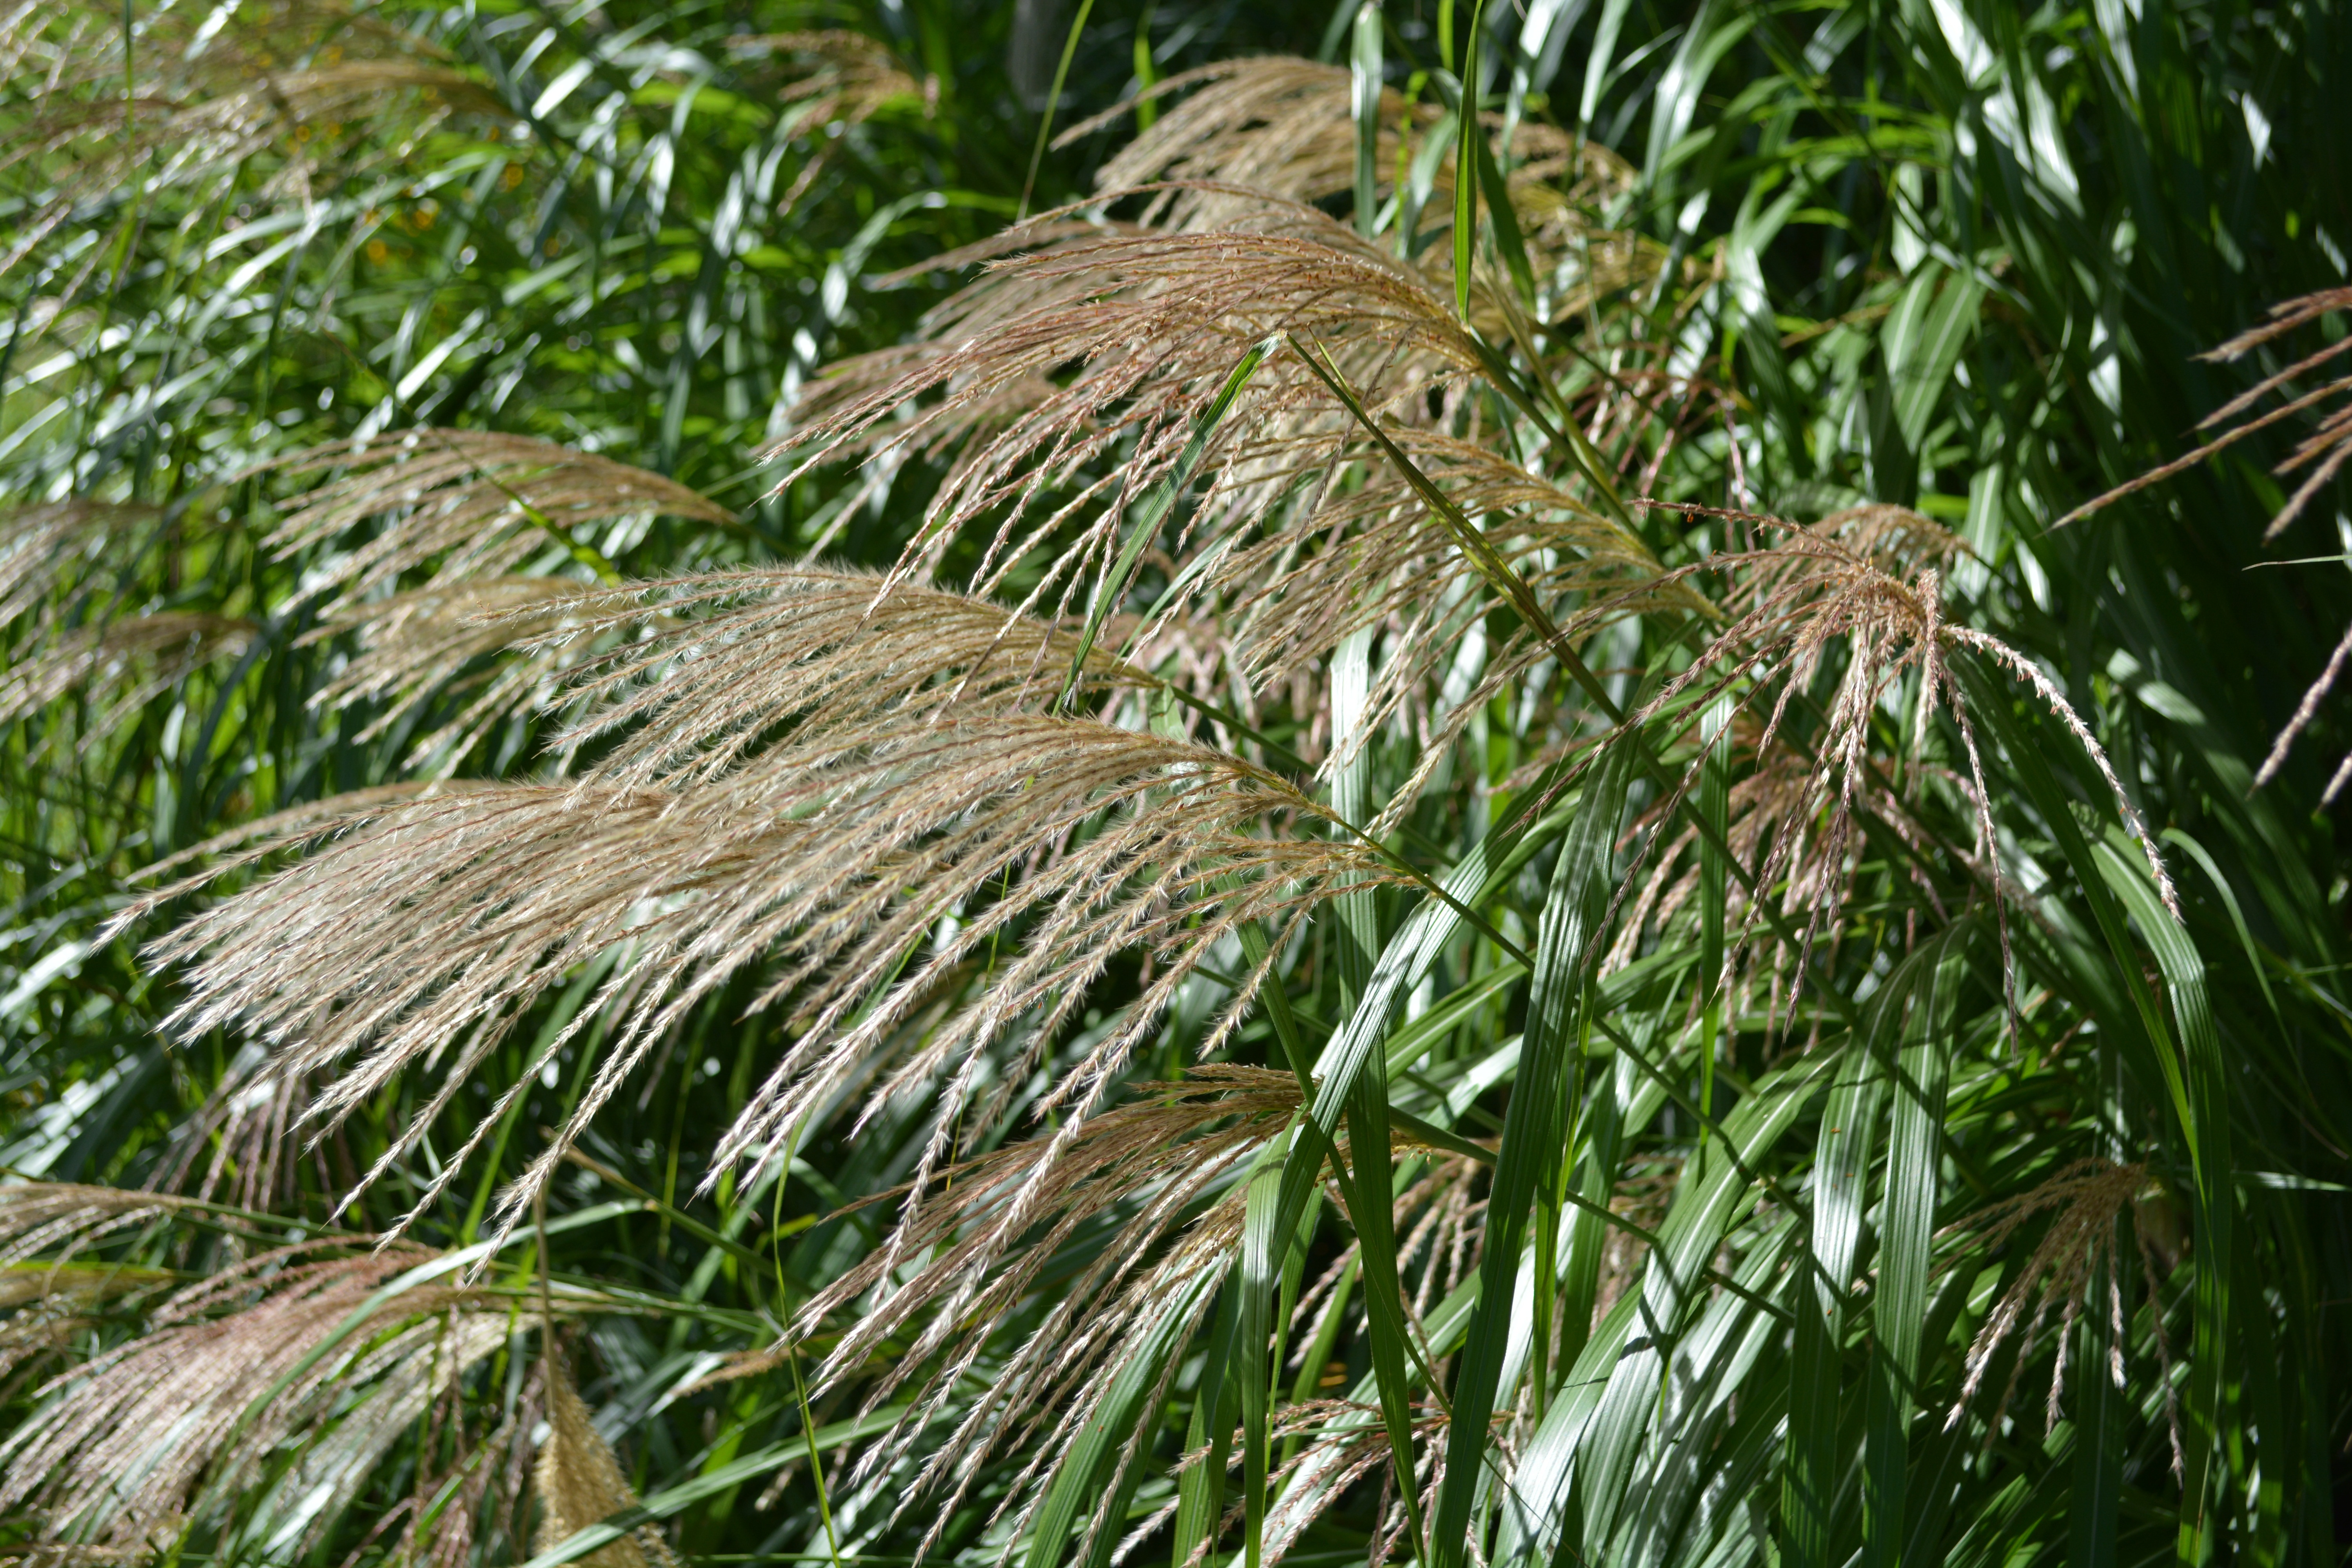
tree, nature, grass, branch, plant, flower, jungle, autumn, botany, flora, coconut, grasses, flowering plant, grass family, land plant, phragmites, arecales, palm family